Postage stamps of Italian Libya

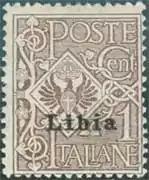
The first stamp of Italian Libya overprinted on the stamp of Italy, 1912

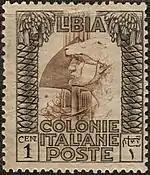
A 1921 stamp of Italian Libya showing the Roman Legionary

Postage stamps of Italian Libya were stamps issued by the Kingdom of Italy for use in Italian Libya, between 1912 and 1943.